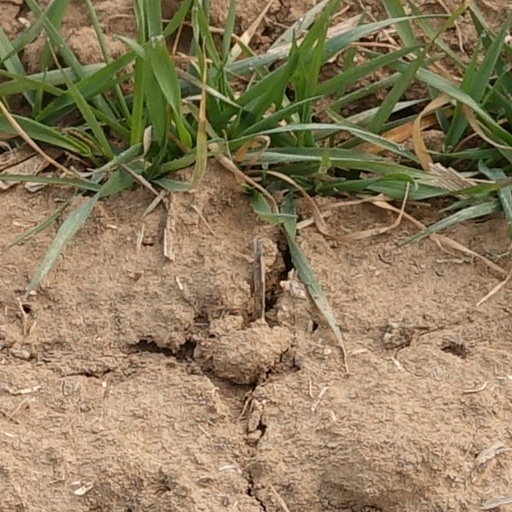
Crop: wheat